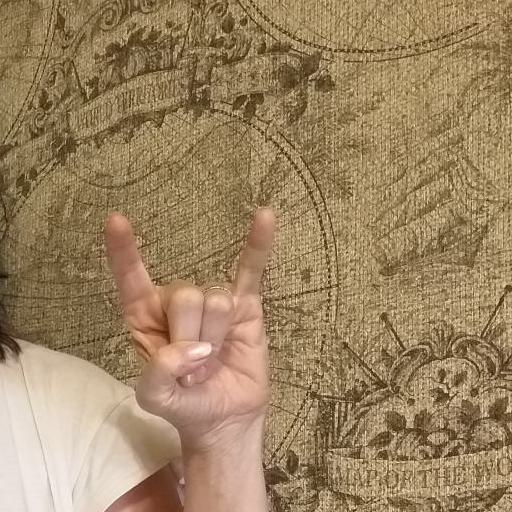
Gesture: rock